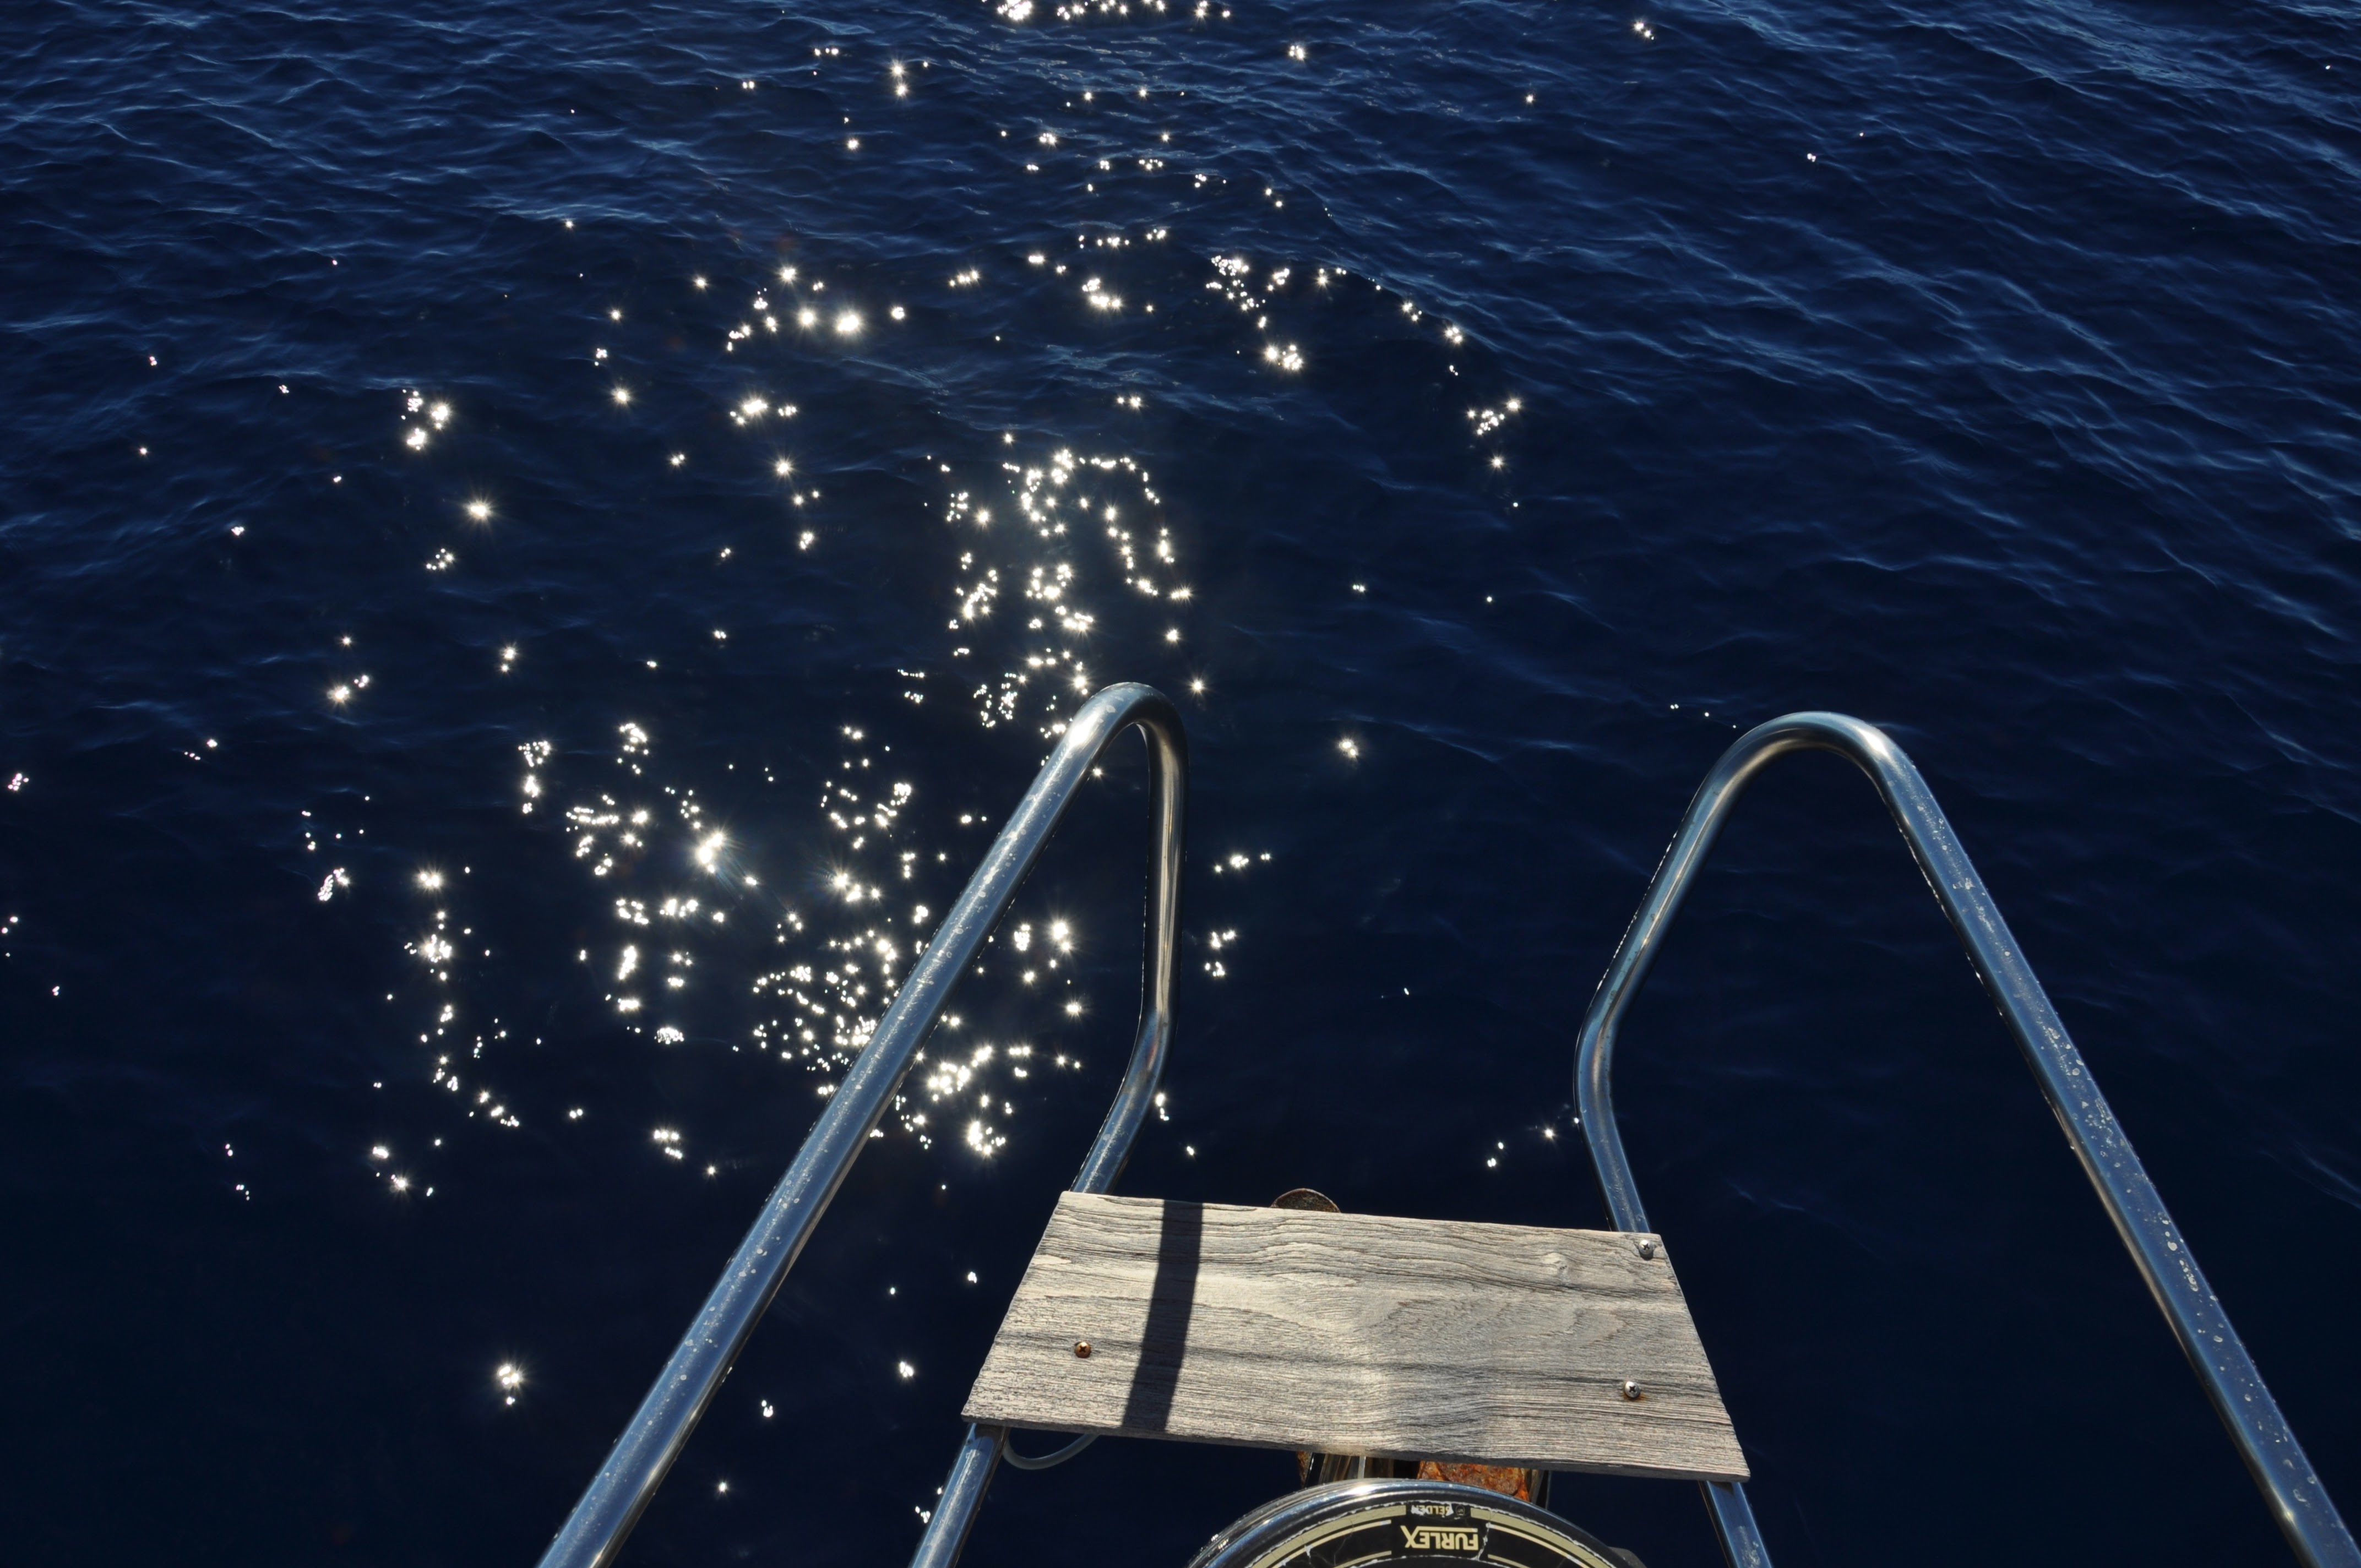
sea, ocean, fish